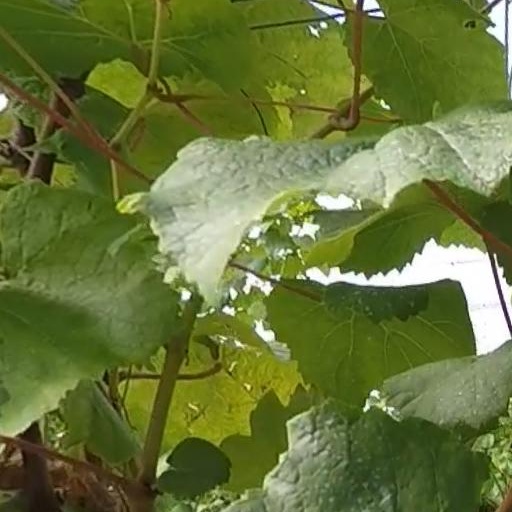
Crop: grape